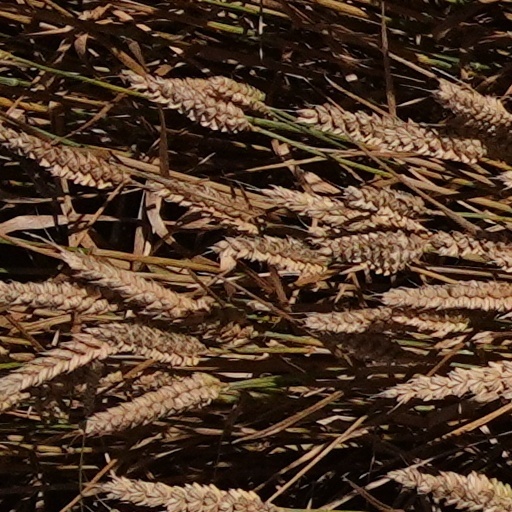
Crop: wheat